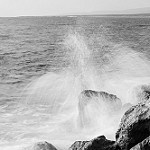
Label: B & W